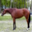
Label: horse